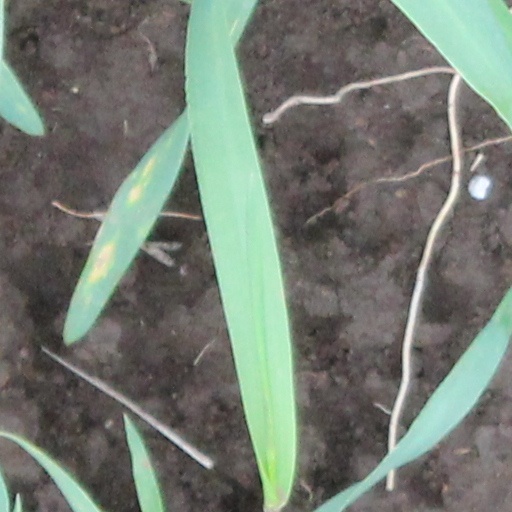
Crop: wheat